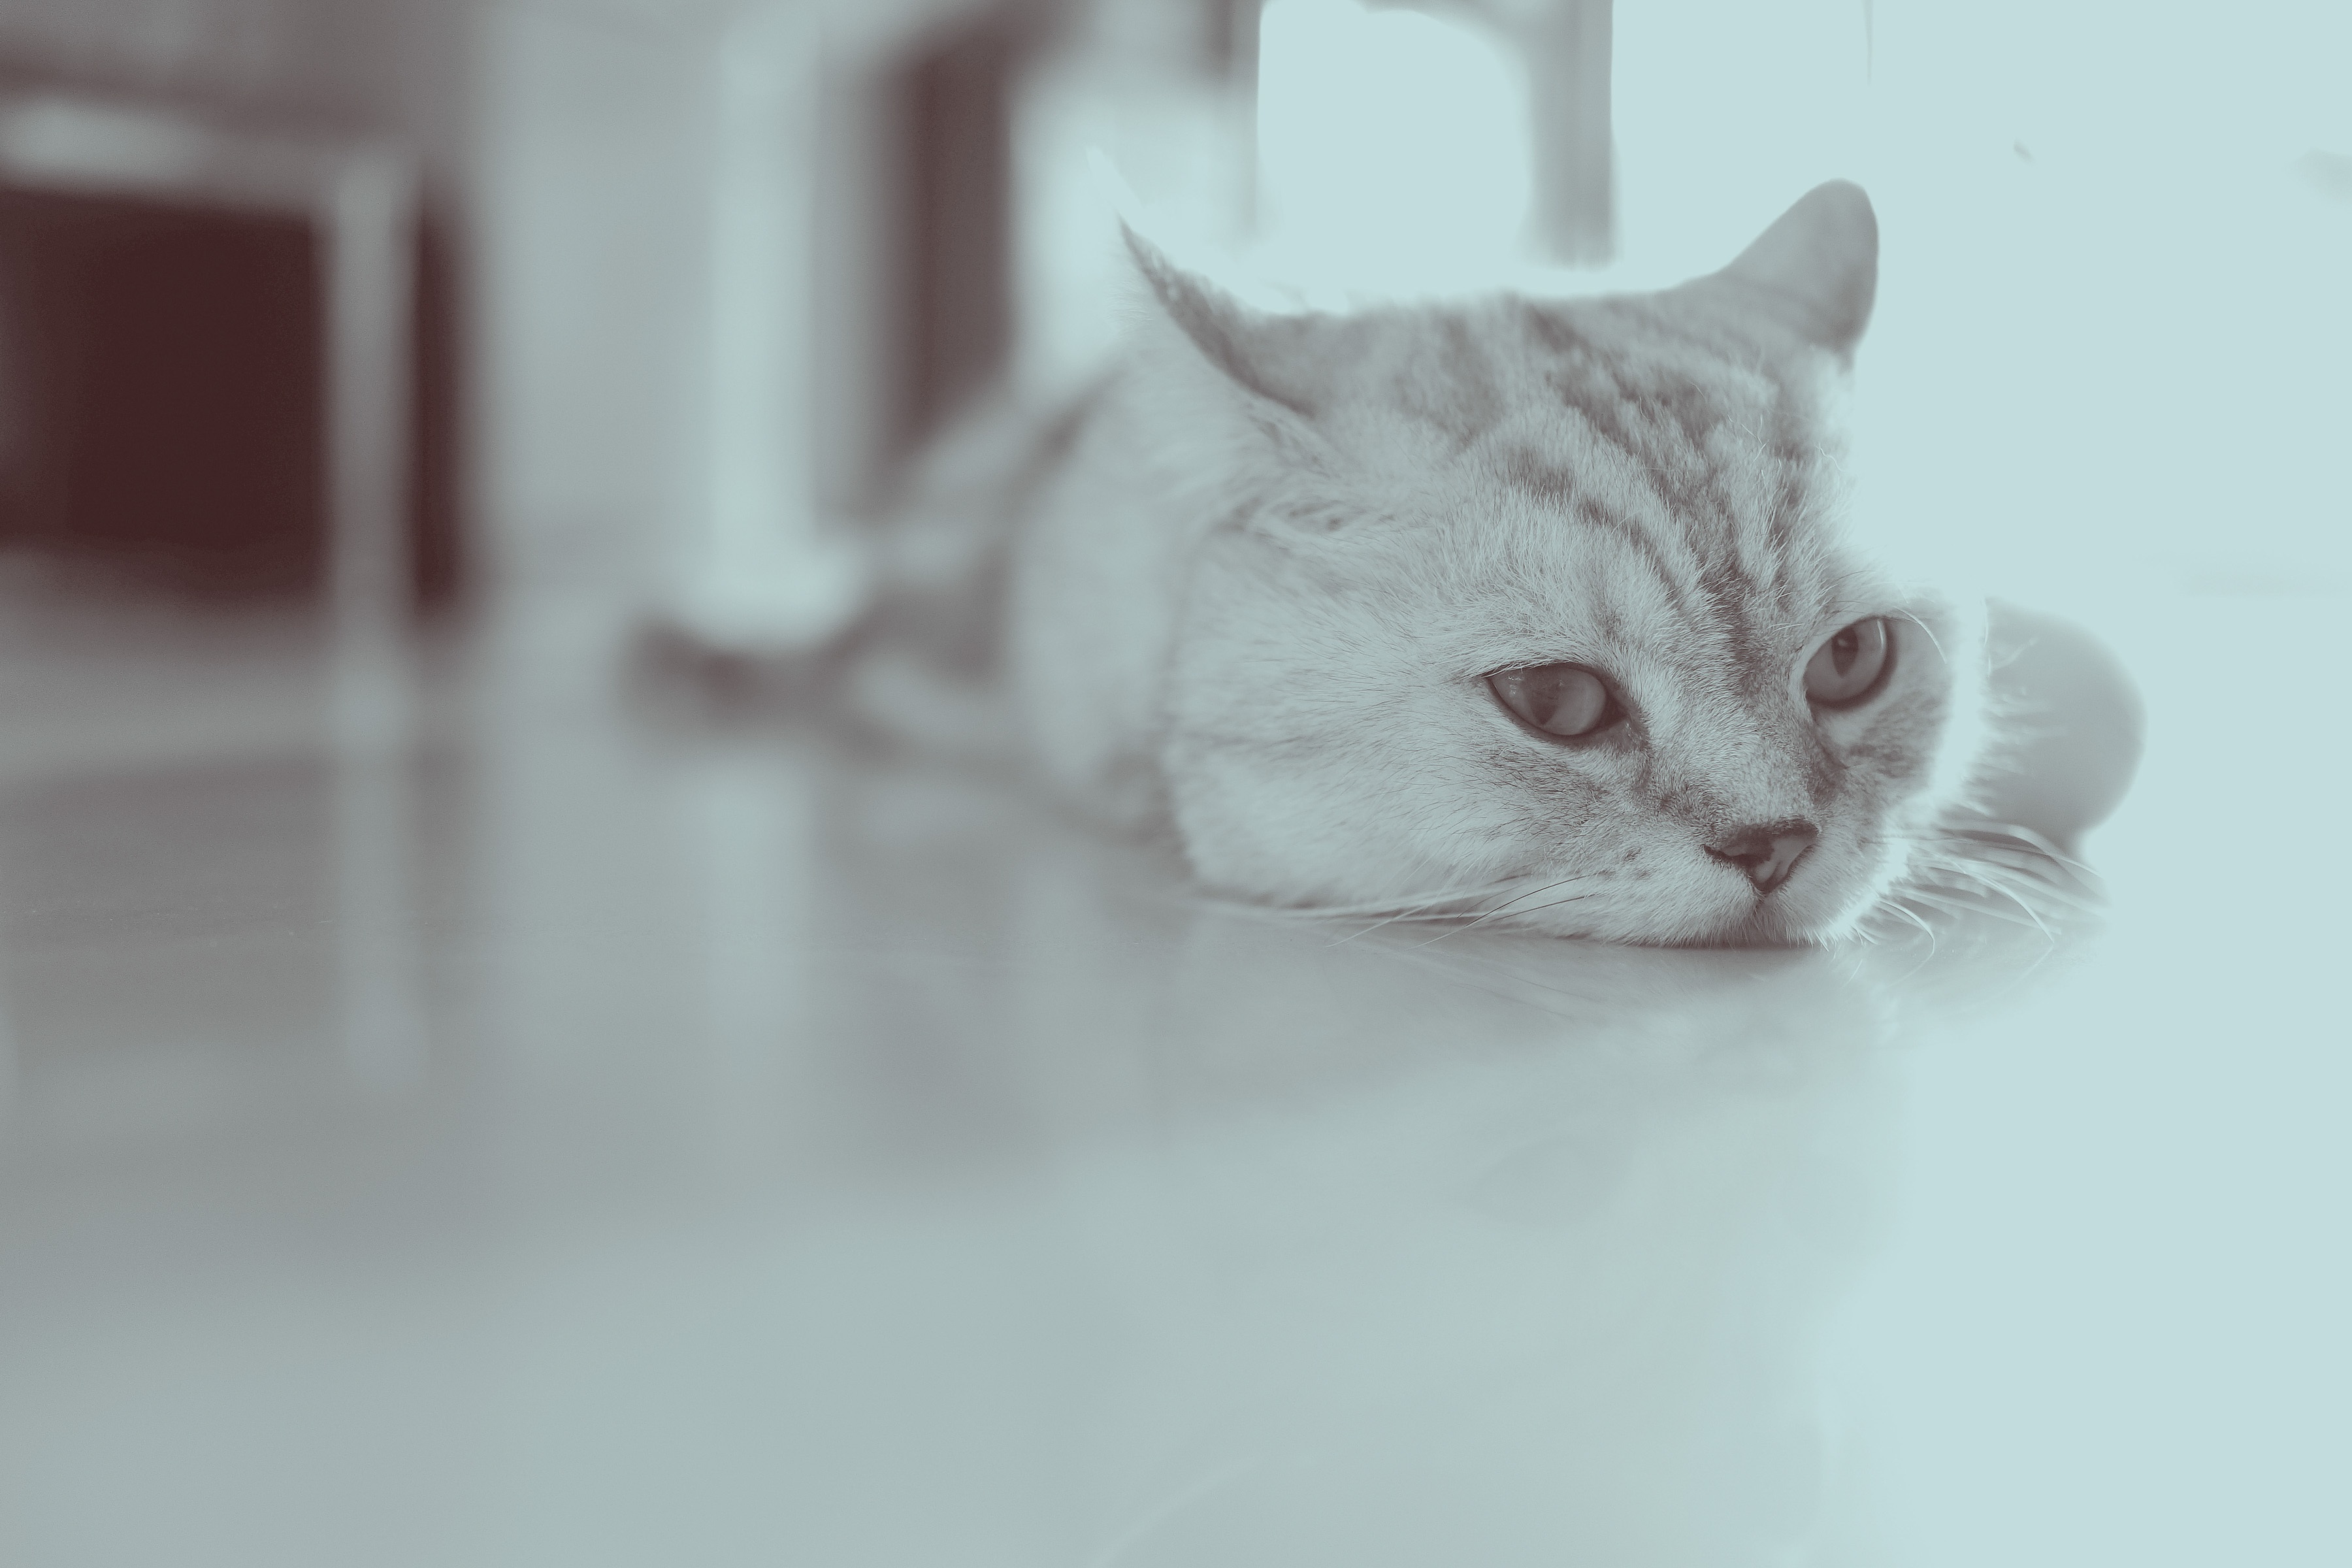
white, pet, kitten, cat, mammal, nose, whiskers, skin, vertebrate, cuteness, gel reviews, cat mia, lay sat, small to medium sized cats, cat like mammal